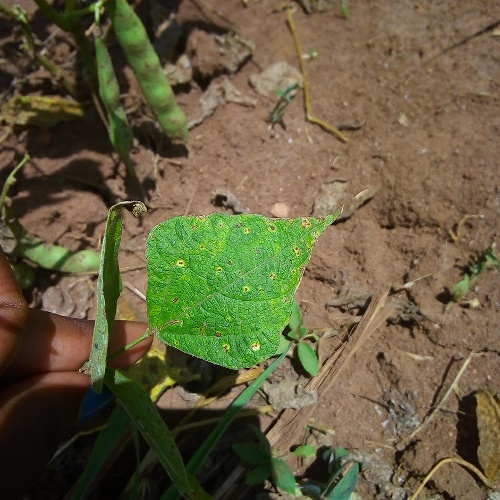
Leaf condition: bean_rust